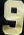
Number: 9